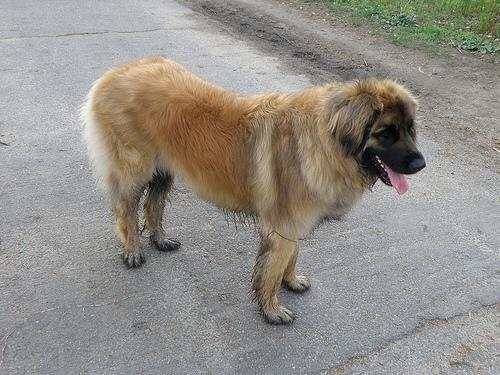
leonberger